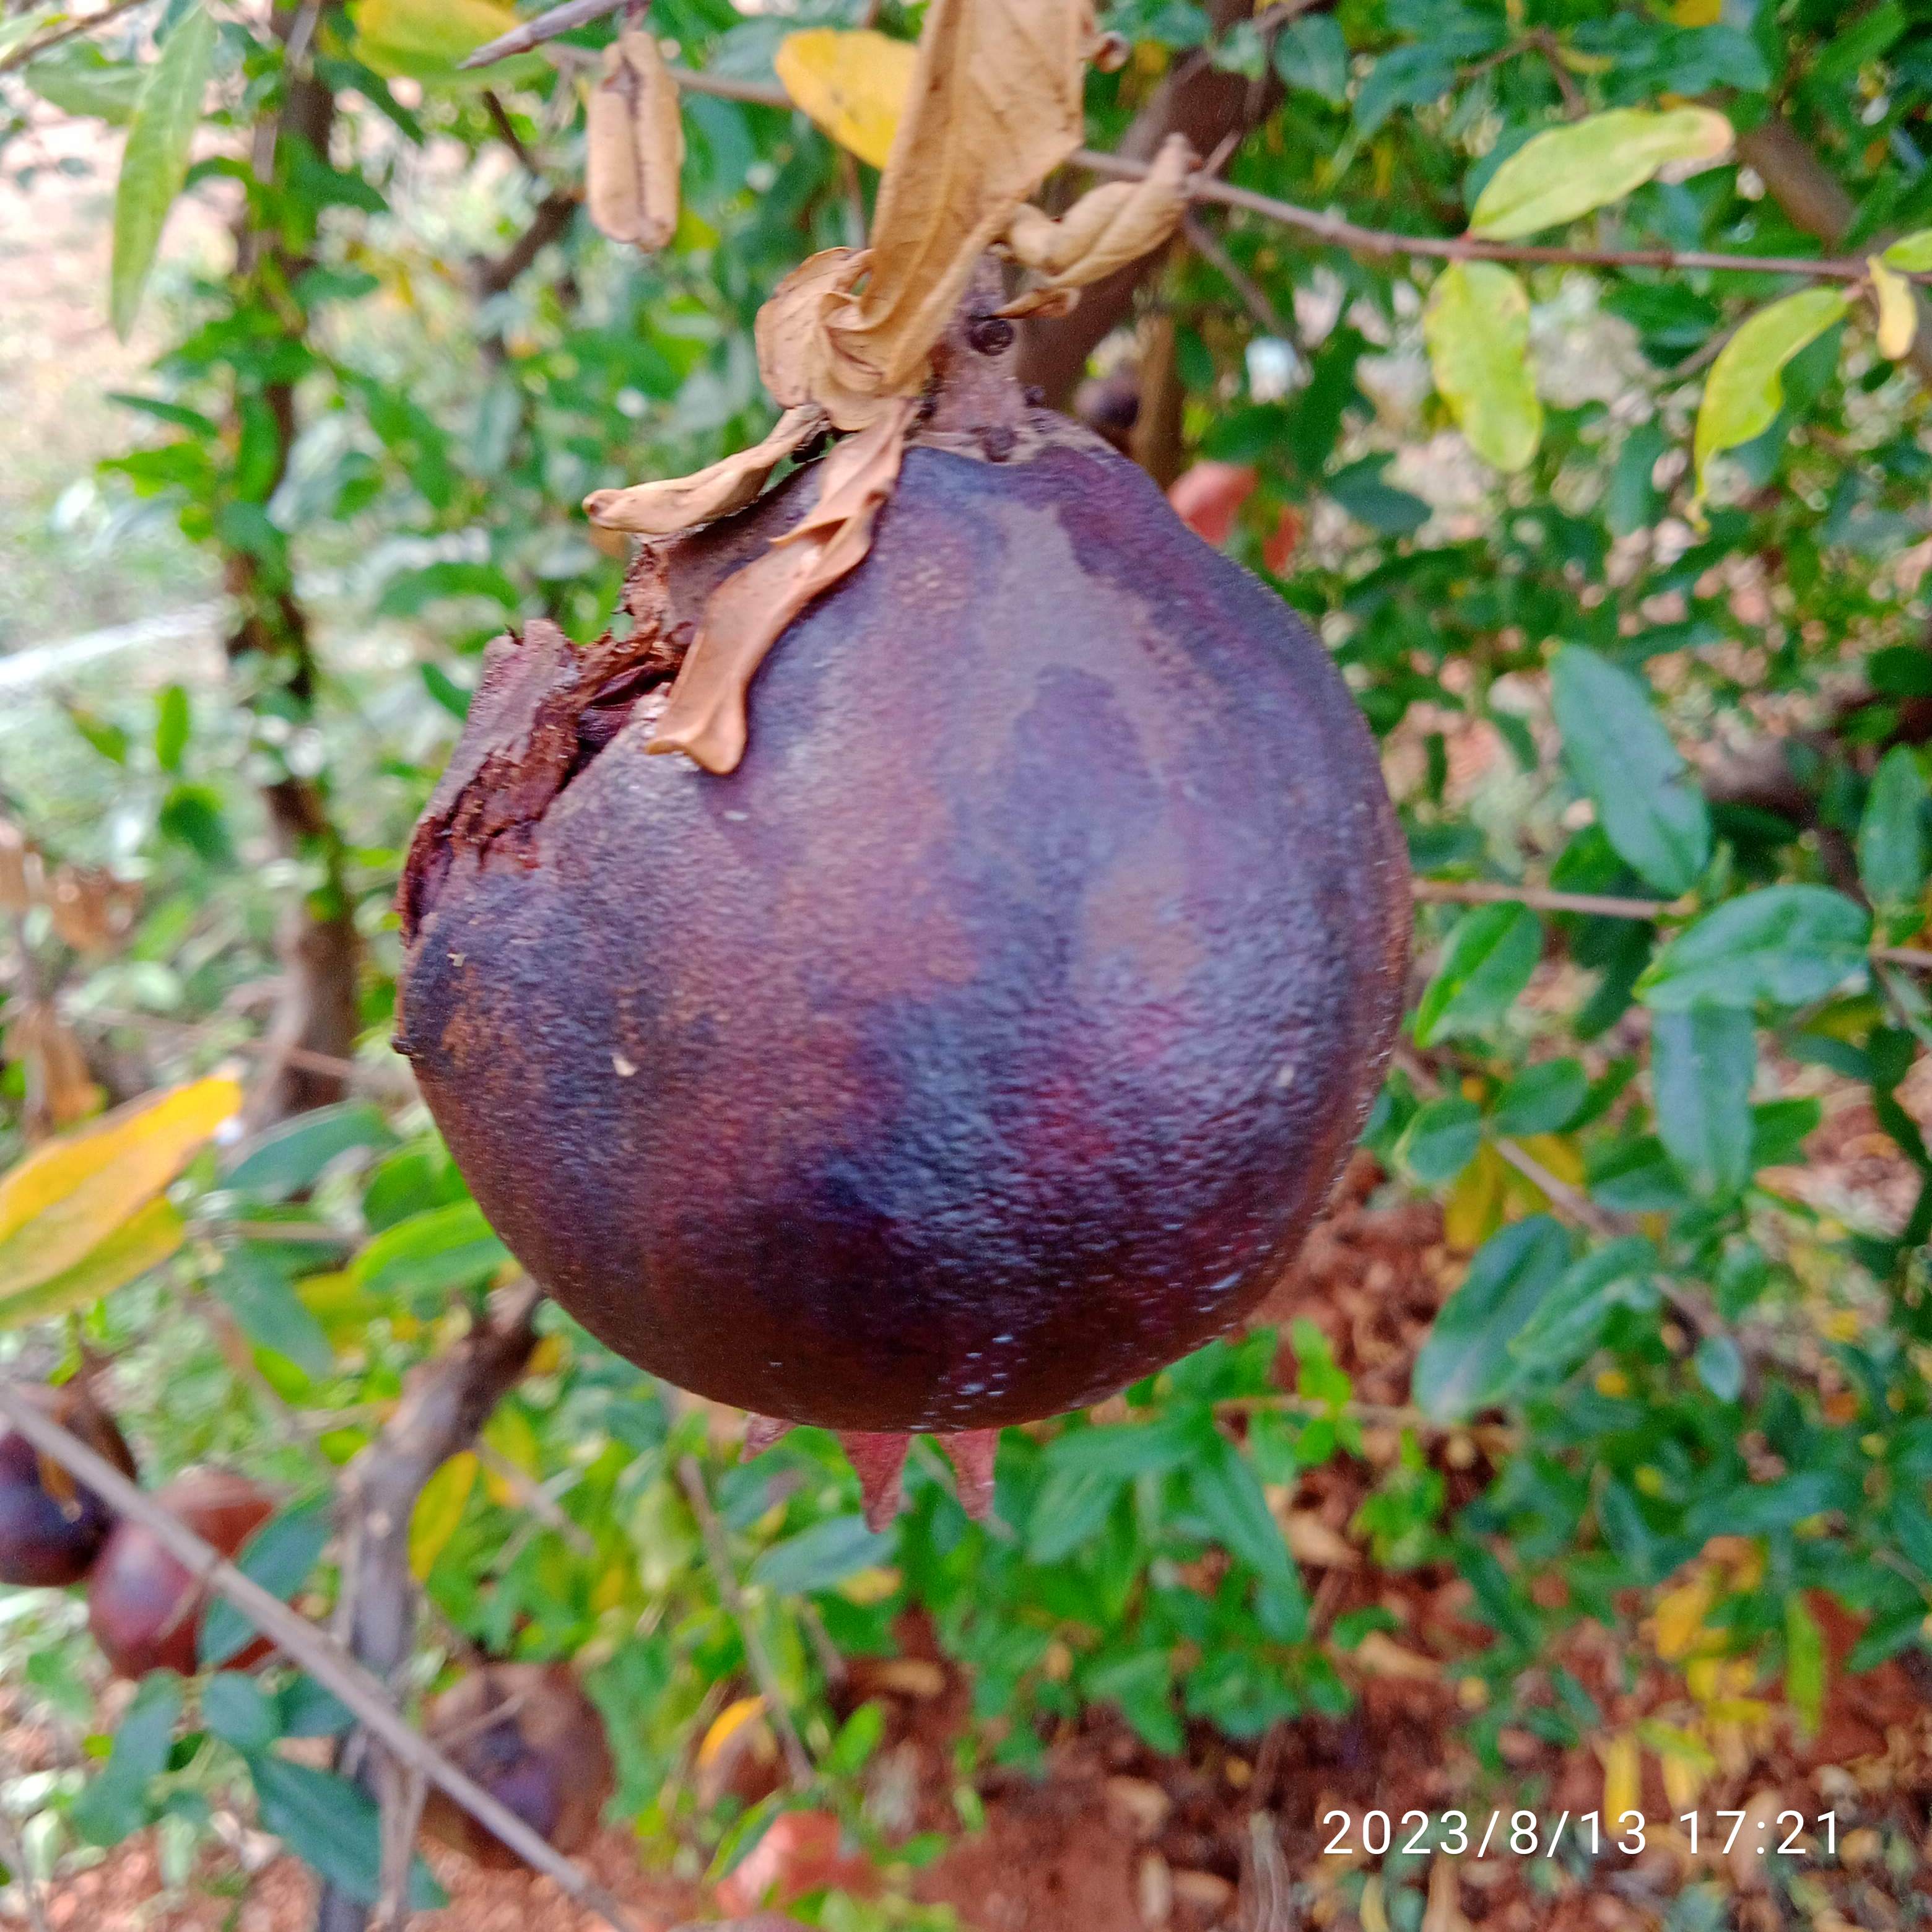
Label: Alternaria